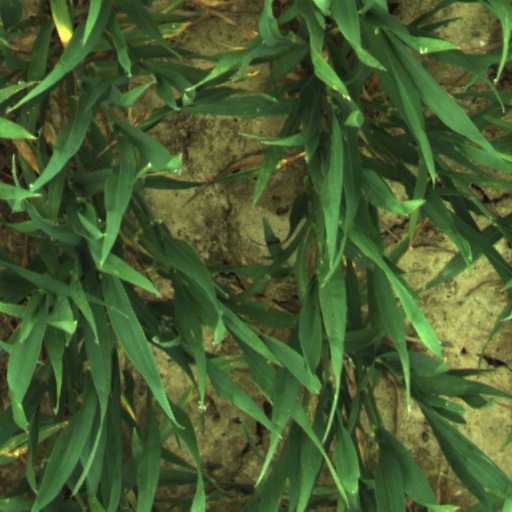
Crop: wheat